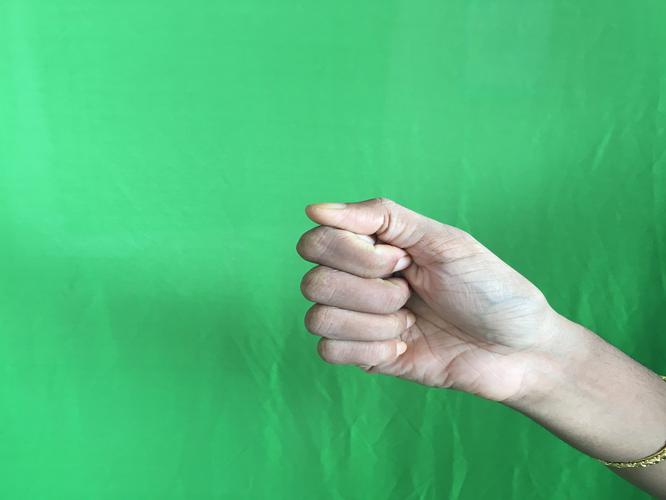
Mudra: Mushti
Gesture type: single_hand